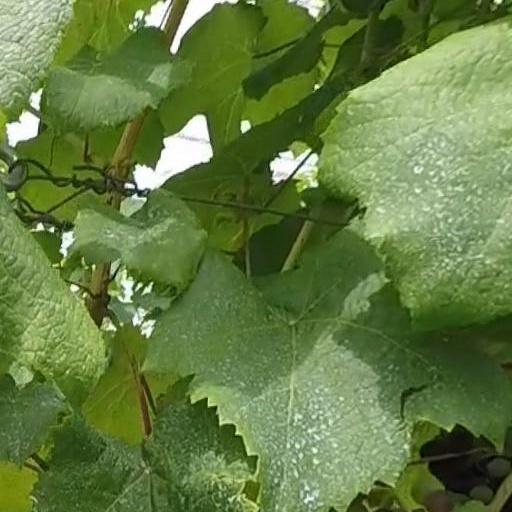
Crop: grape